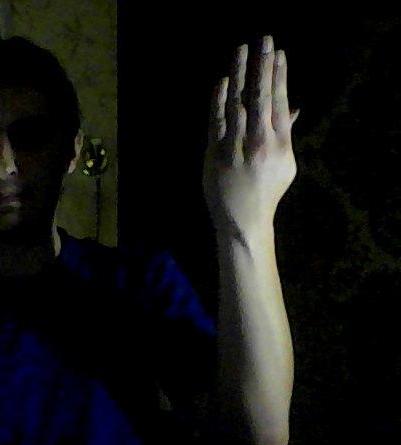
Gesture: stop_inverted